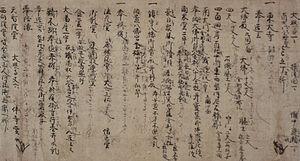
L'époque de Kamakura est l'une des 14 subdivisions traditionnelles de l'histoire du Japon. Cette période, qui commence en 1185 et s'achève en 1333, est placée sous l'autorité politique du shogunat de Kamakura. Elles constitue la première partie du « Moyen Âge » de l'histoire japonaise, qui va jusqu'à la fin du XVIᵉ siècle.
Chōgen, aussi connu sous le nom Shunjōbō Chōgen, est un moine bouddhique japonais. À partir de 1181, il consacre vingt-cinq années de sa vie à la dotation et à la reconstruction du Tōdai-ji après les destructions dues au siège de Nara.